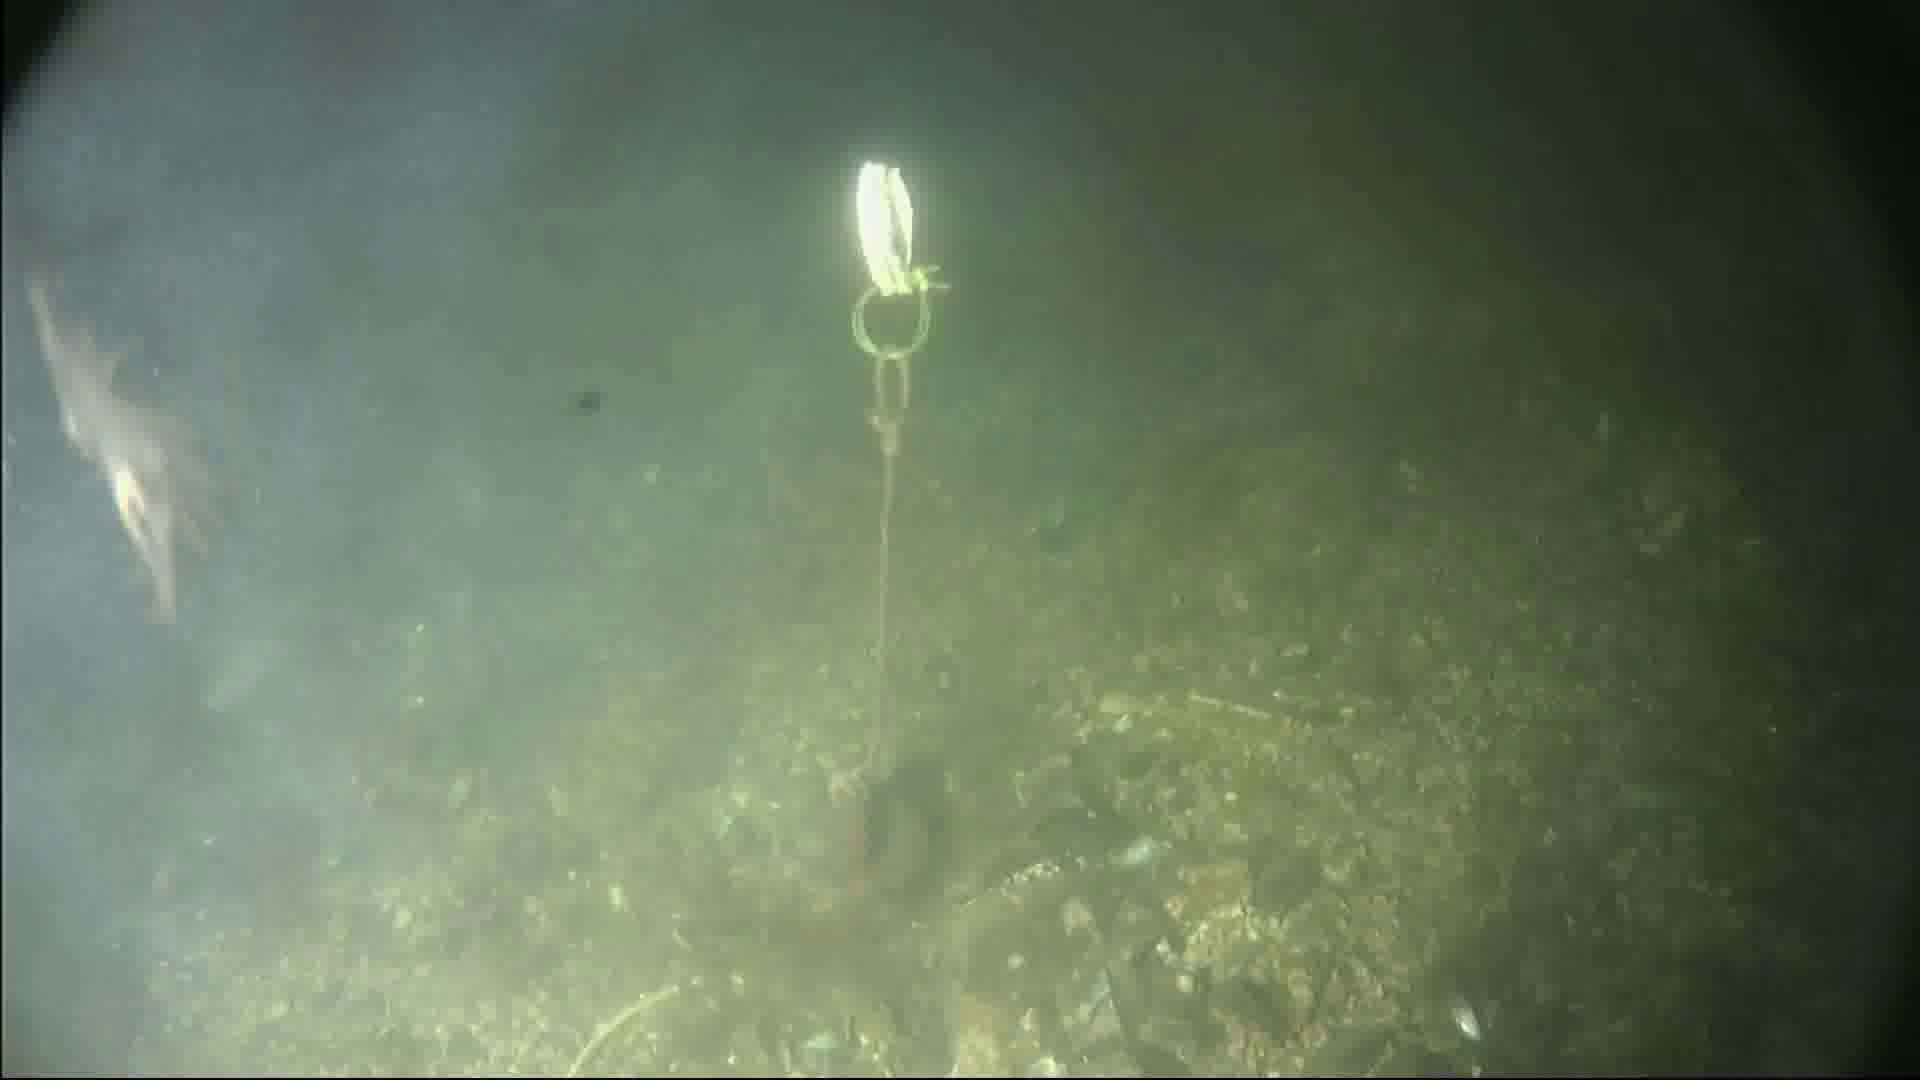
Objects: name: shrimp